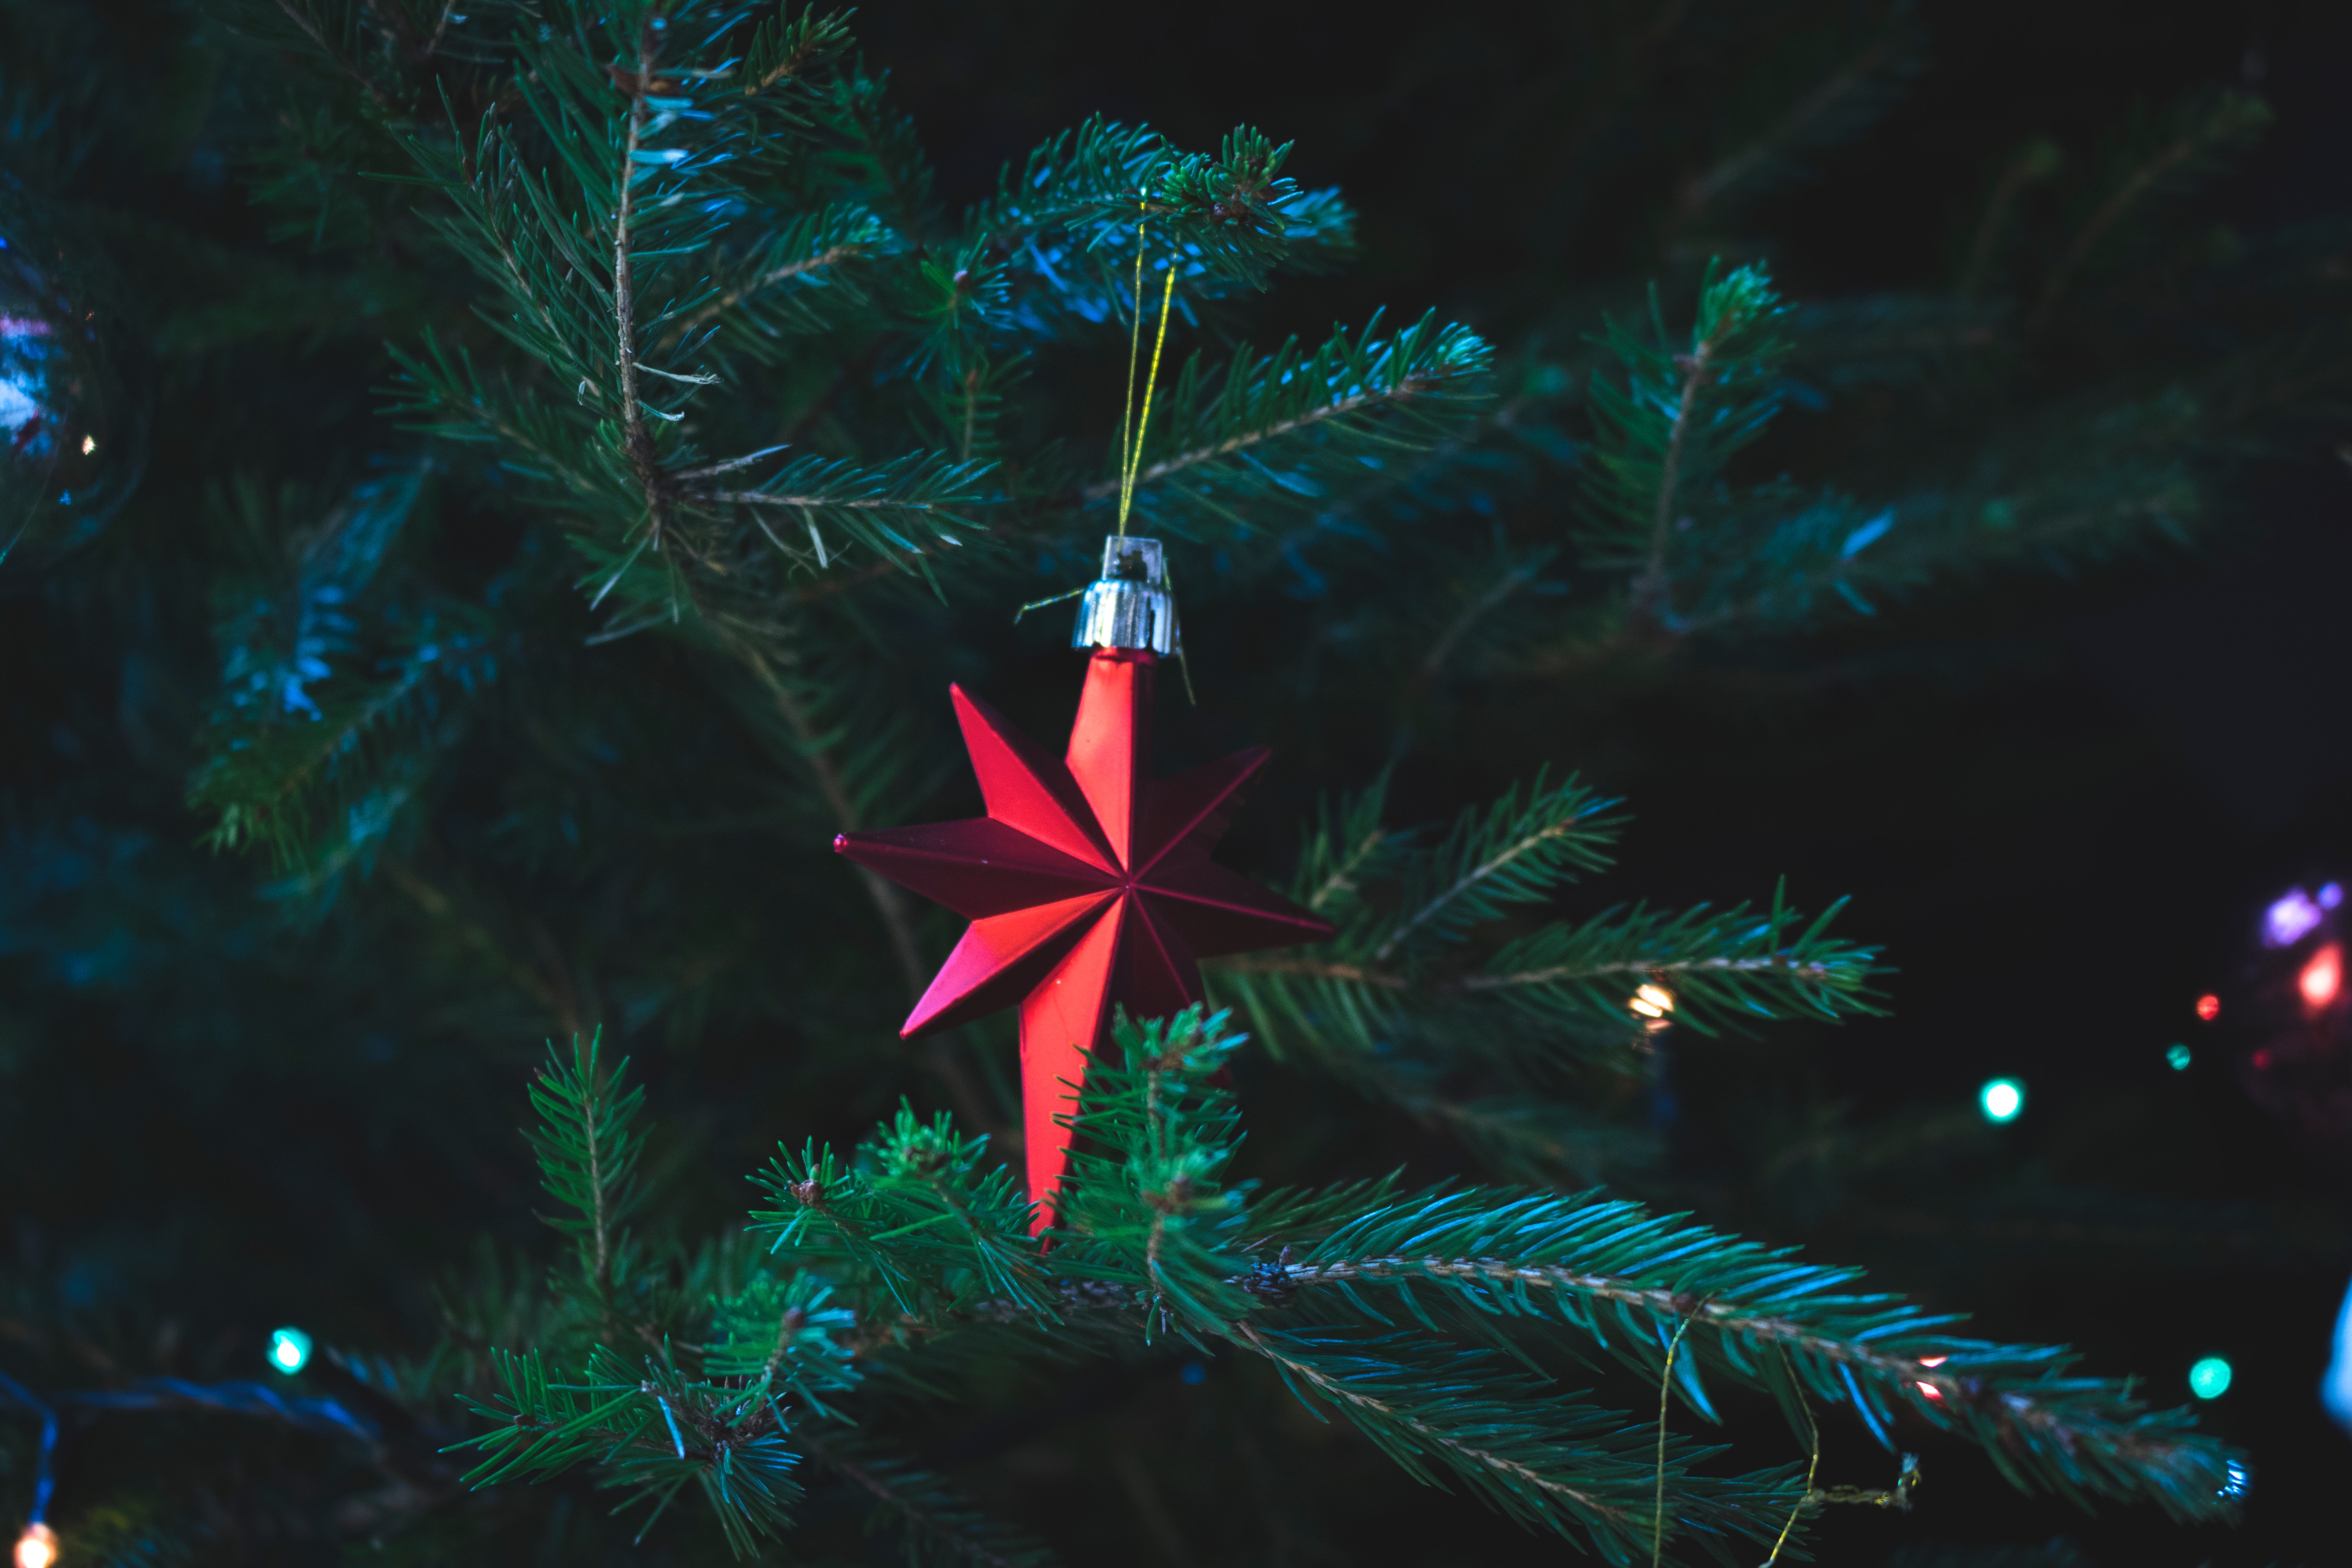
organism, darkness, christmas decoration, event, christmas, christmas lights, tree, computer wallpaper, night, underwater, holiday, marine biology